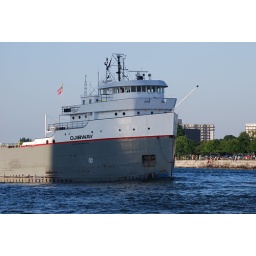
Ojibway crossing under the blue water bridges